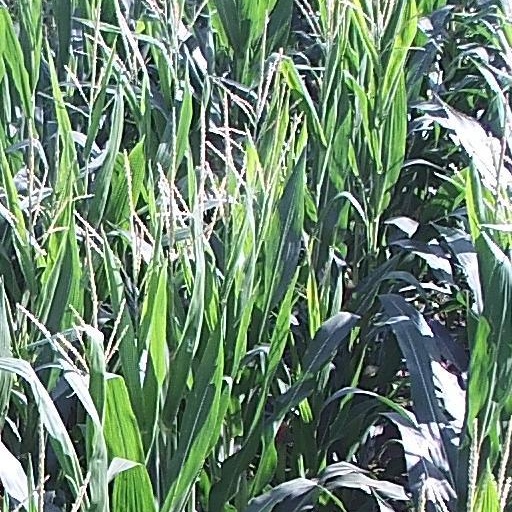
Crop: maize; corn